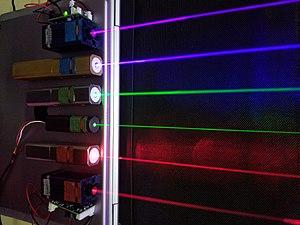
Un laser est un système photonique. Il s'agit d'un appareil qui produit un rayonnement lumineux spatialement et temporellement cohérent reposant sur le processus d'émission stimulée. Descendant du maser, le laser s'est d'abord appelé « maser optique ».
Une diode laser est un composant opto-électronique à base de matériaux semi-conducteurs.